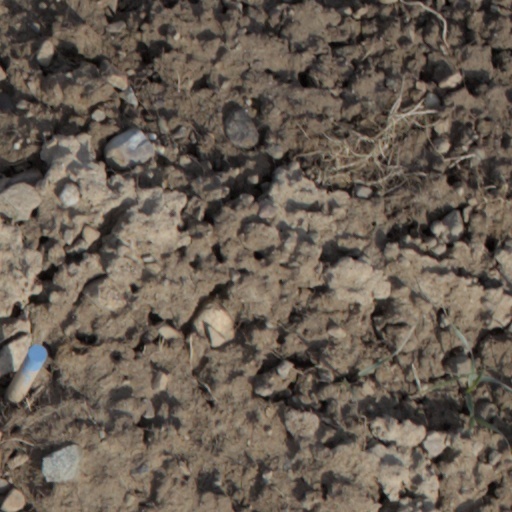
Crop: wheat